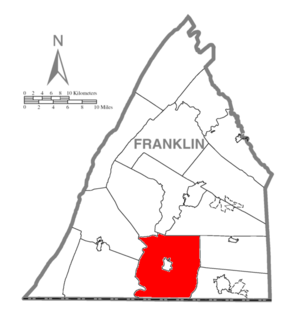
Antrim Township est un township situé au sud du comté de Franklin, en Pennsylvanie, aux États-Unis. En 2010, il comptait une population de 14 893 habitants.